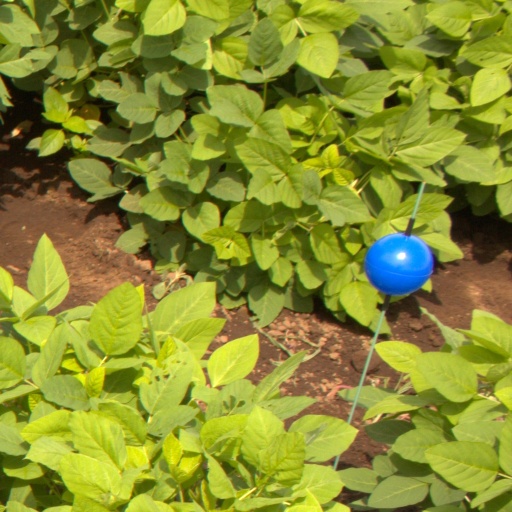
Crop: soybean